Hiawatha Sportsman's Club 1931 Maintenance Building and Commissary

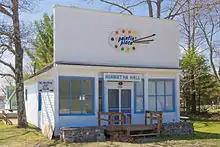
Commissary Building

In the 1920s, Dr. William E. McNamara of Lansing, Michigan purchased of land in Michigan's Upper Peninsula. In 1927, McNamara organized the Hiawatha Sportsman's Club for the purpose of hunting, fishing, and relaxing in a relatively unspoiled environment.